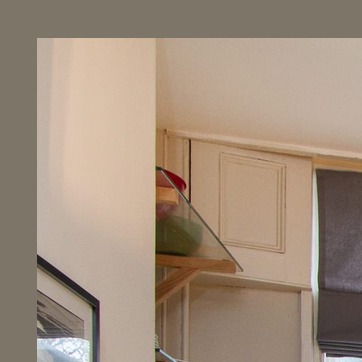
Material: ceramic